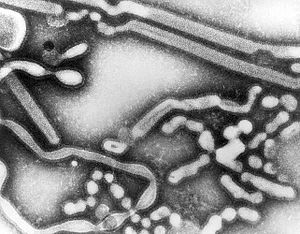
Virus
Elektronmikroskopi af Influenza A-virus
"""Vira"" omdirigeres hertil. For den franske by Vira, se Vira.